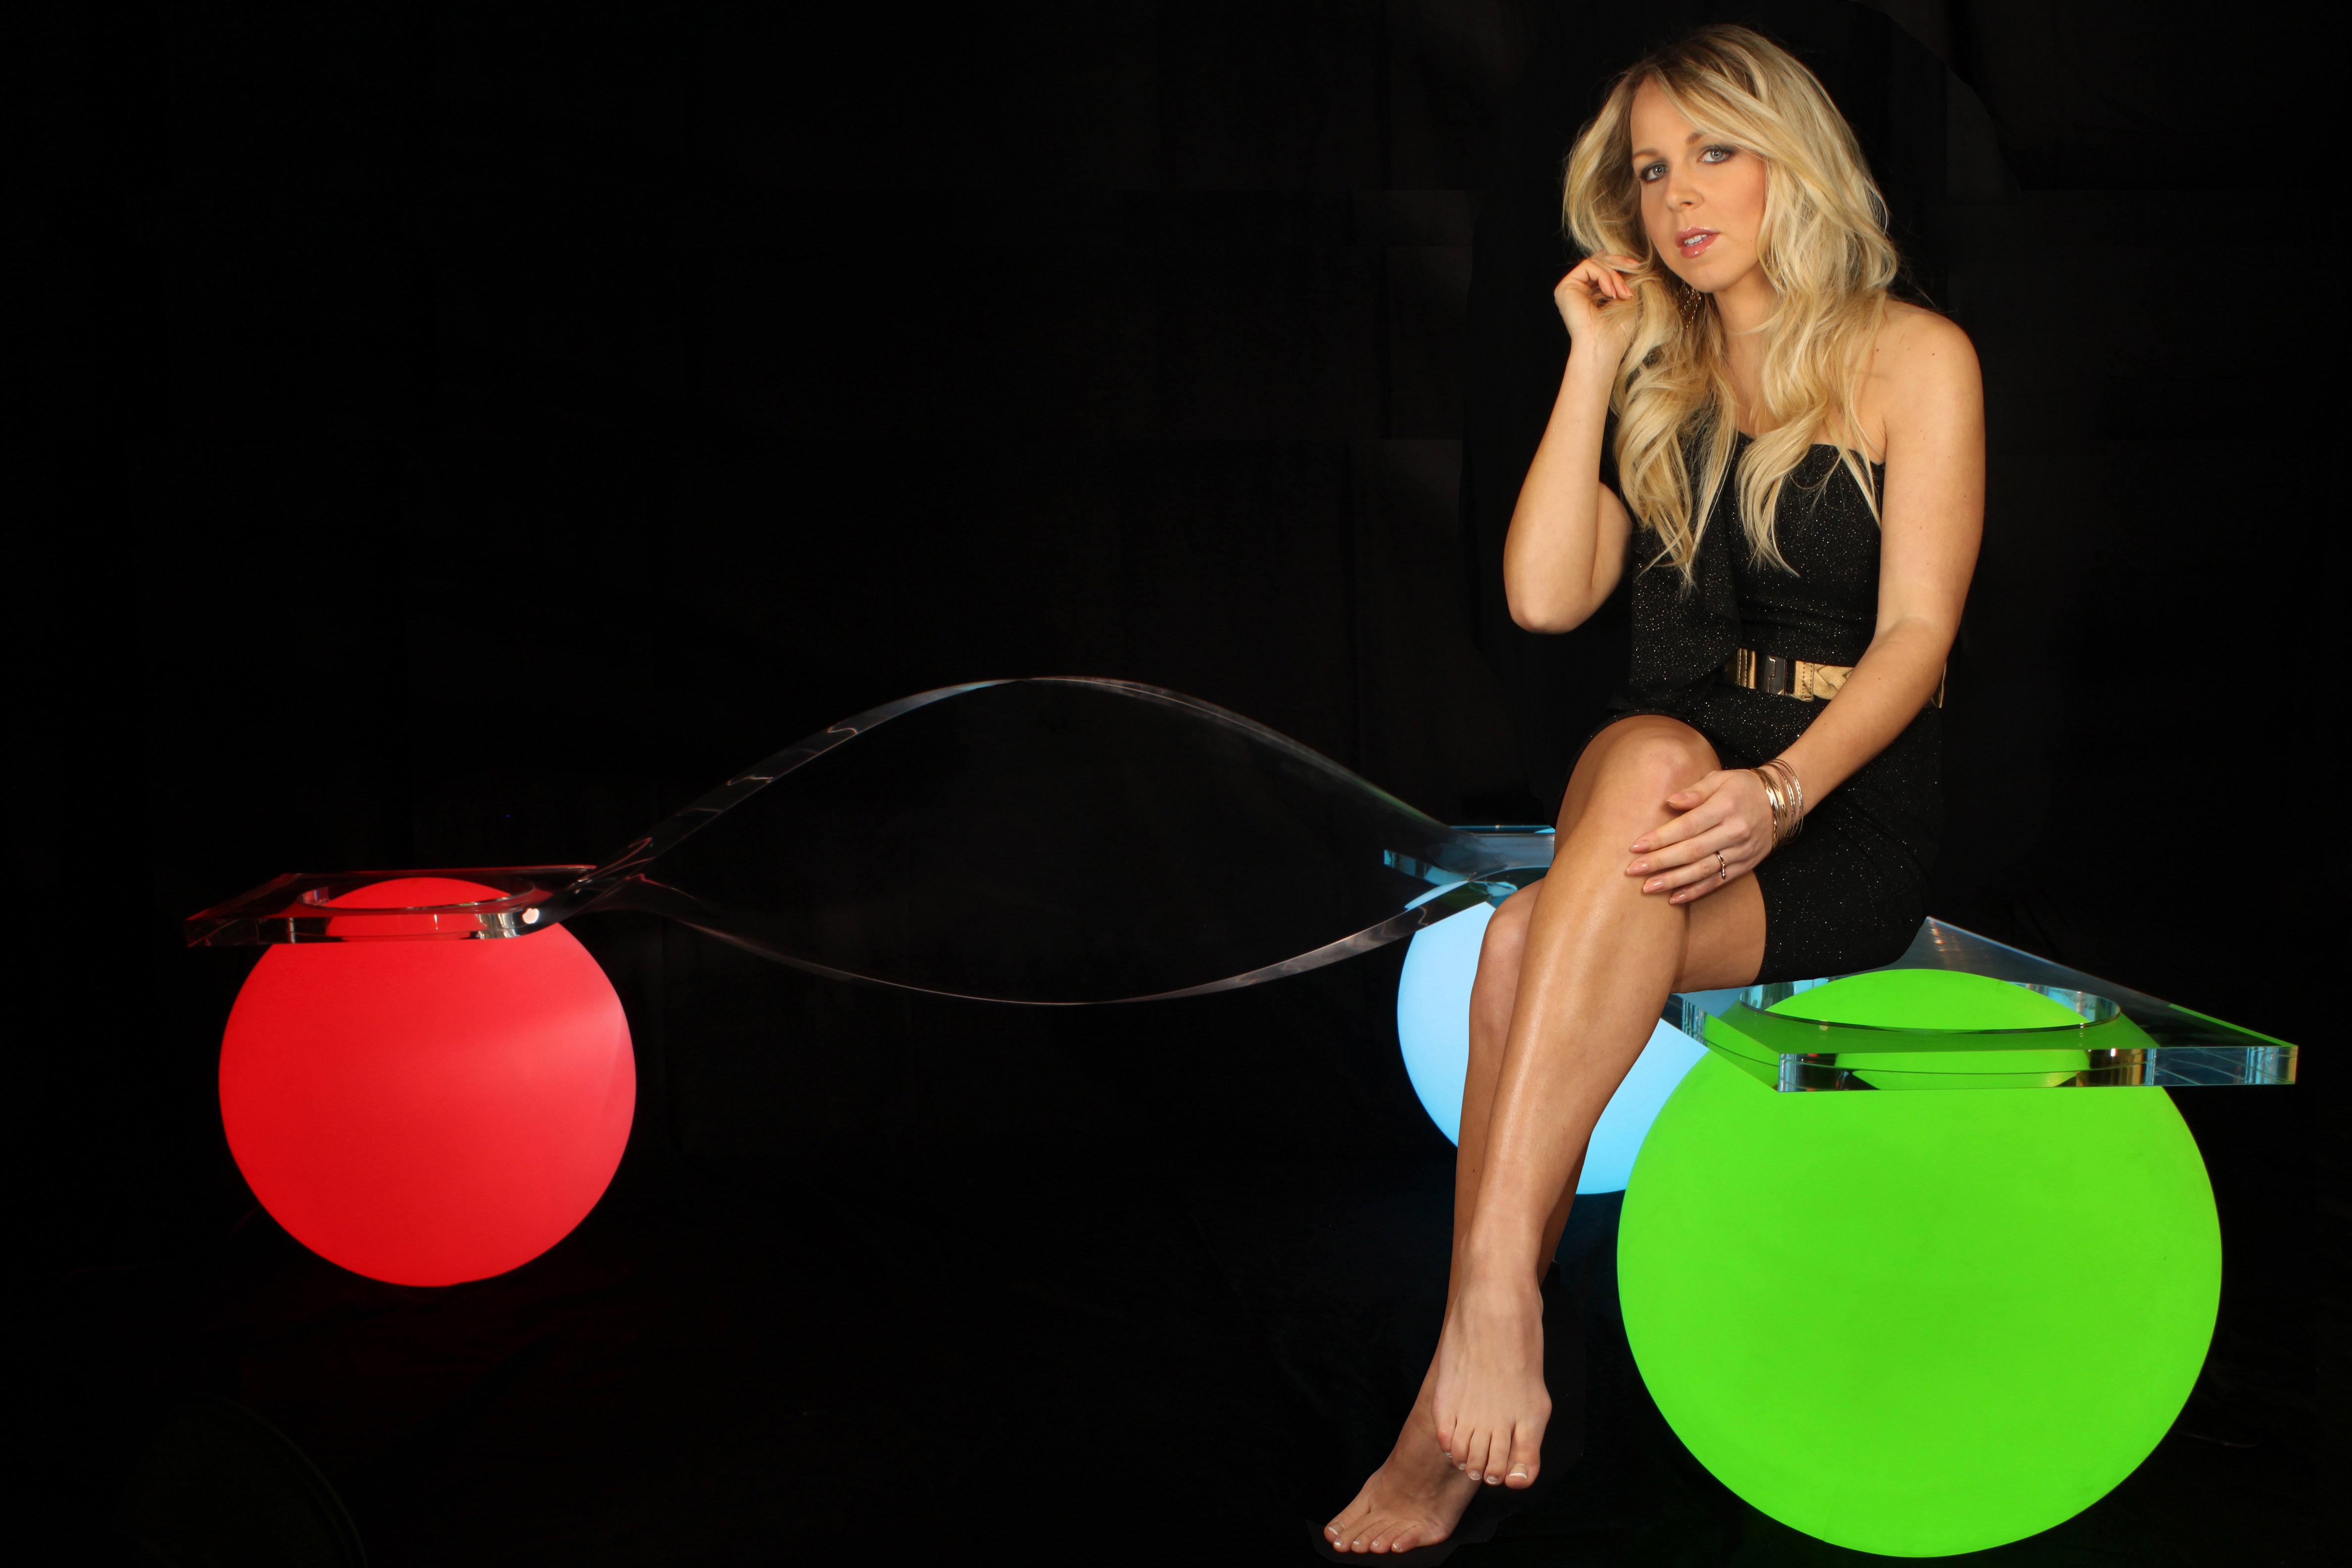
light, decoration, museum, color, show, furniture, lighting, modern, sculpture, art, pop, design, public, arts, ball, culture, contemporary, artists, biennial